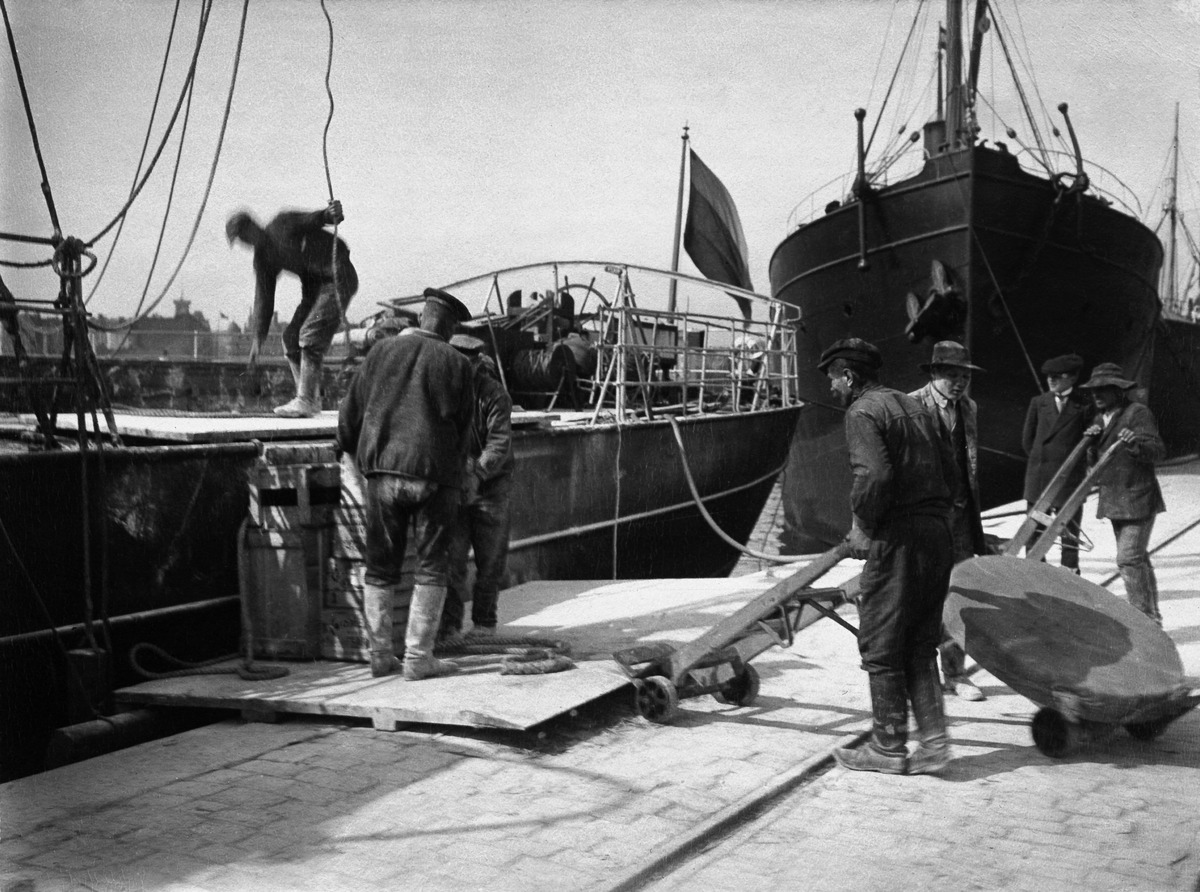
Ahtaajat purkavat  laivan lastia Katajanokanlaiturilla Eteläsatamassa
sisällön kuvaus: Ahtaajat purkavat  laivan lastia Katajanokanlaiturilla Eteläsatamassa. mustavalkoinen
Ajankohta: kuvausaika 1900 -luvun alku
Paikka: Suomi, Uusimaa, Helsinki, Katajanokka Helsinki, Katajanokanlaituri
Aiheet: laivat, höyrylaivat, ammatit, ahtaajat, satamatyöntekijät, satamat, laiturit, työvälineet, työvaatteet